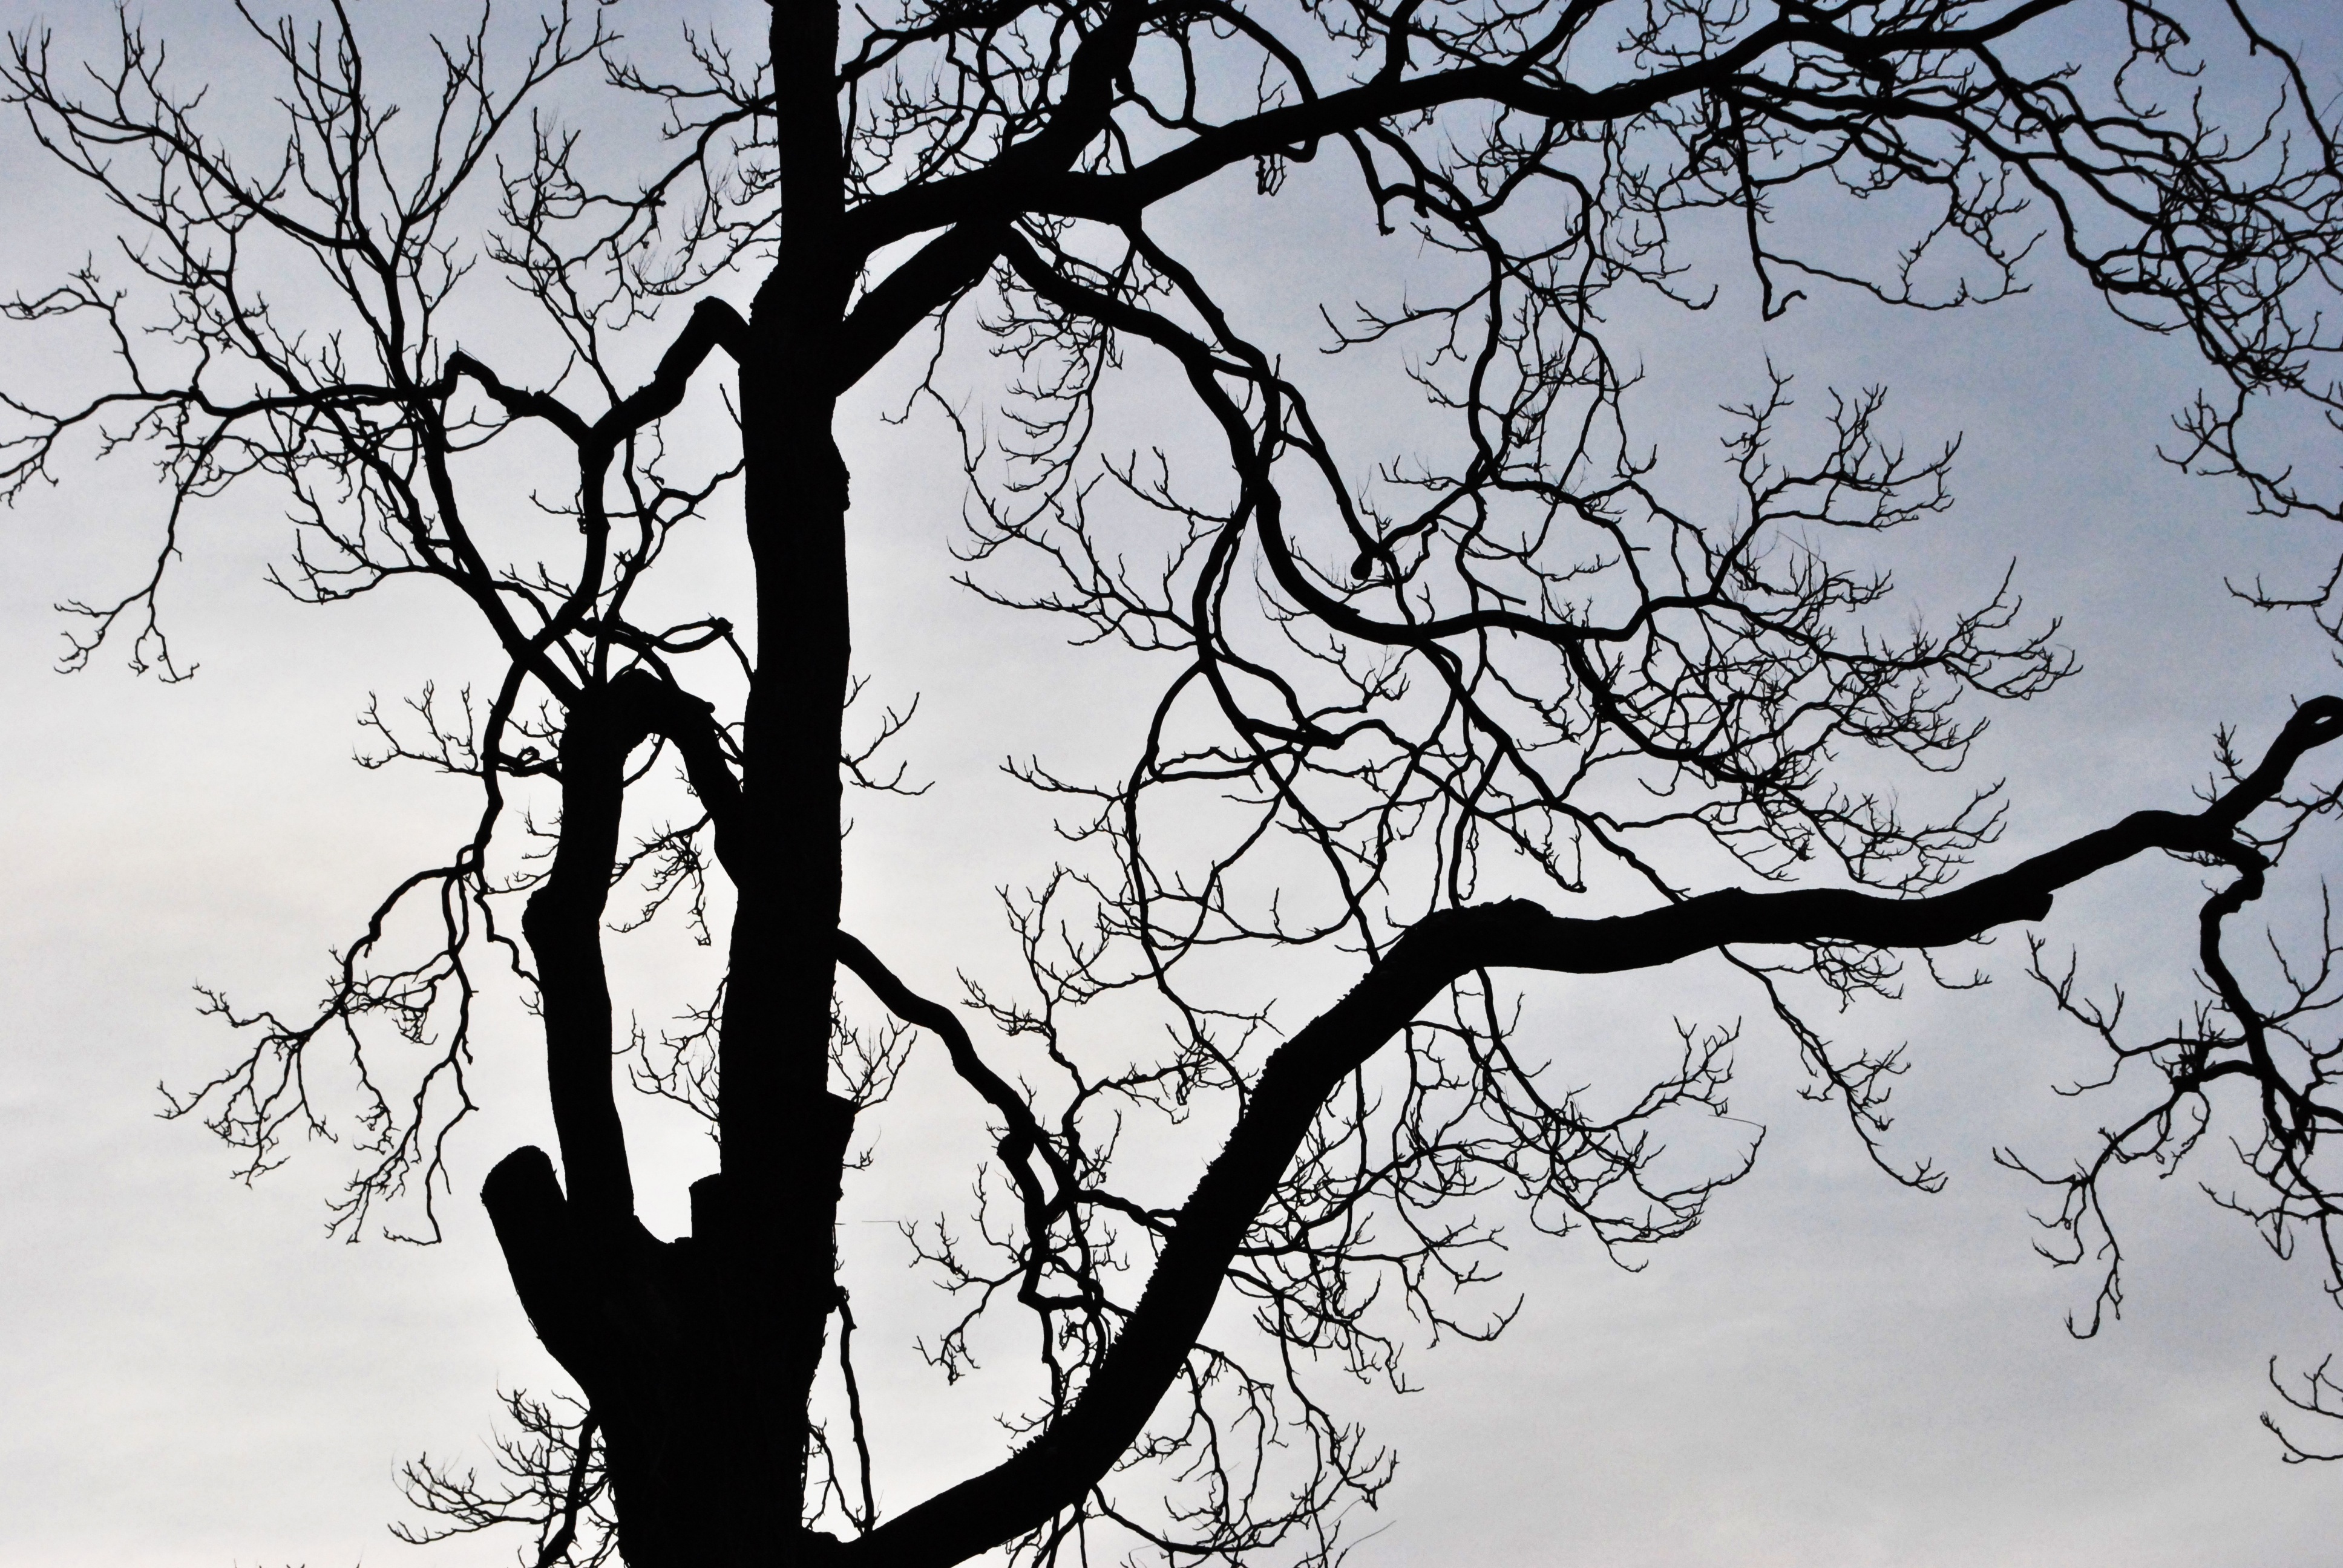
tree, nature, branch, silhouette, winter, black and white, plant, sky, flower, spring, italy, contrast, monochrome, closeup, twig, grey, monochrome photography, woody plant